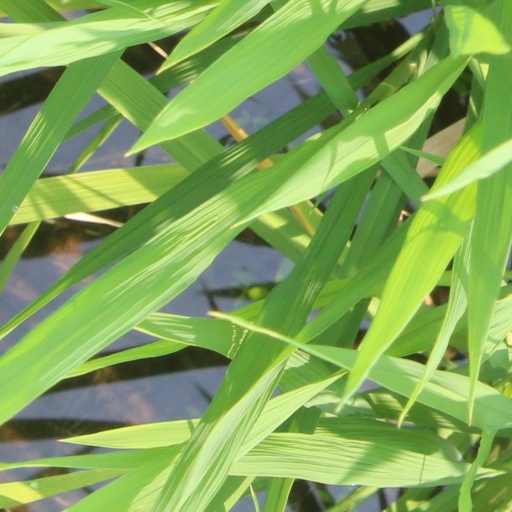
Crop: rice